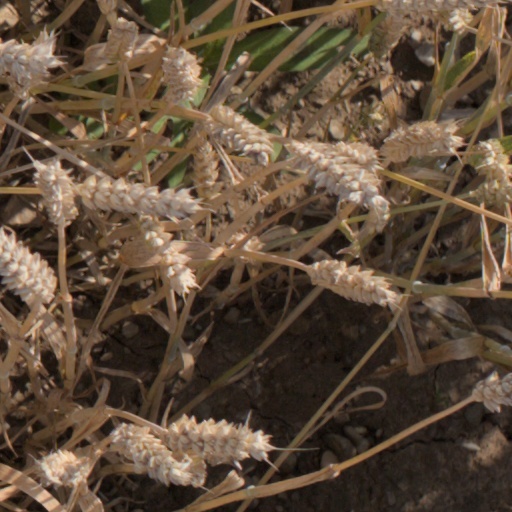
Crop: wheat